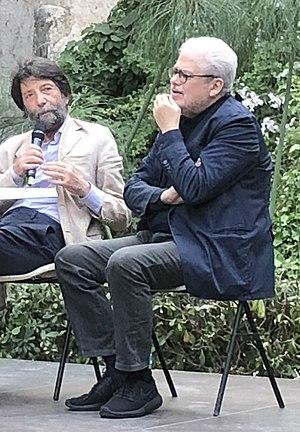
Roberto Andò est un scénariste et réalisateur de cinéma italien.